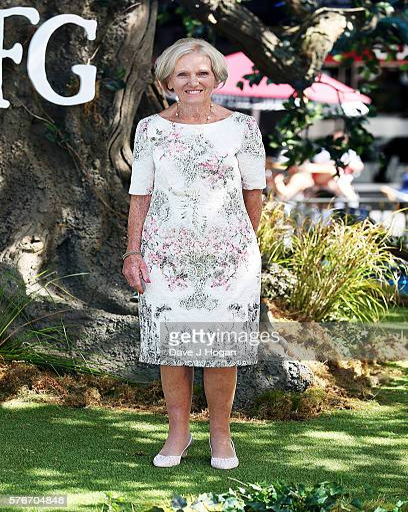
television show host arrives for the film premiere